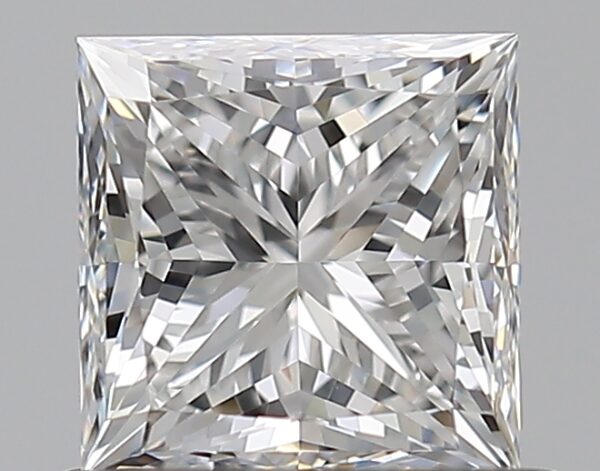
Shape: princess
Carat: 0.7
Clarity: VVS2
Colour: E
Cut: EX
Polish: EX
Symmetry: EX
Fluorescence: N
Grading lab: GIA
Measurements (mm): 4.75 x 4.69 x 3.48